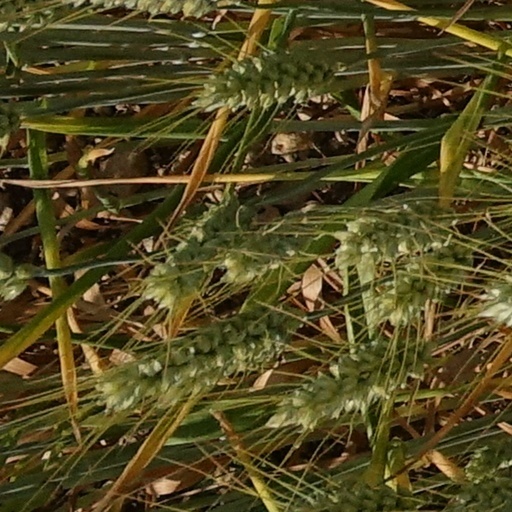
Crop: wheat